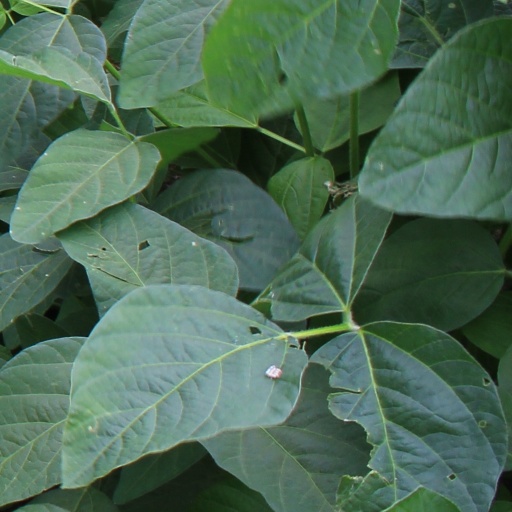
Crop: soybean